Fur-bearing trout

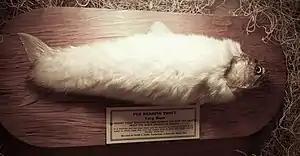
A mounted "fur-bearing trout" like the one once displayed in the National Museum of Scotland

The fur-bearing trout (or furry trout) is a legendary creature found in American folklore and Icelandic folklore. According to folklore, the trout has created a thick coat of fur to maintain its body heat. Tales of furry fish date to the 17th-century and later the "shaggy trout" of Iceland. The earliest known American publication dates from a 1929 "Montana Wildlife" magazine article by J.H. Hicken. A taxidermy furry trout produced by Ross C. Jobe is a specimen at the Royal Museum of Scotland; it is a trout with white rabbit fur "ingeniously" attached.